Hieronymus Roth

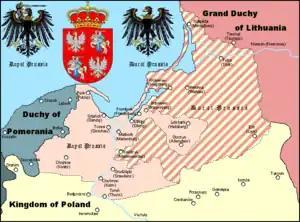
Ducal Prussia, with its capital at Königsberg (Królewiec) of which Roth was a mayor, as fief of the Kingdom of Poland.

Hieronymus Roth (1606–1678) was a lawyer and alderman of Königsberg (Polish: "Królewiec", modern day Kaliningrad) who led the city burghers in opposition to Elector Frederick William.